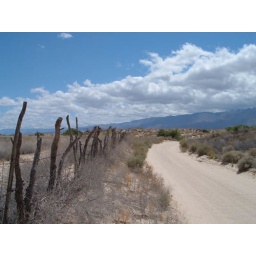
50 miles across an ancient dry lake bed in the Baja desert